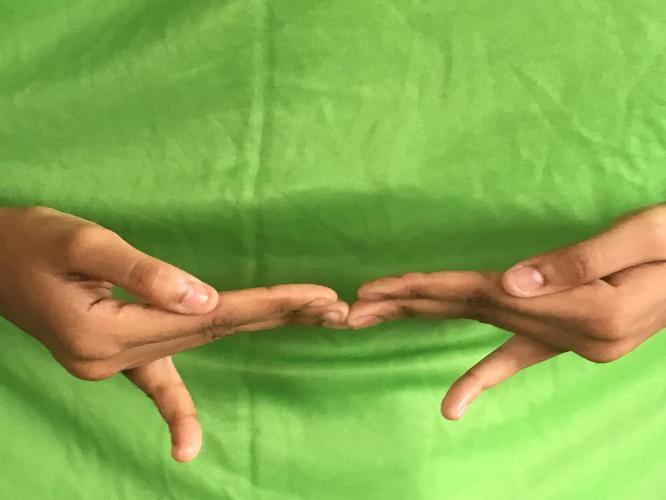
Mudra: Khatva
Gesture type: double_hand